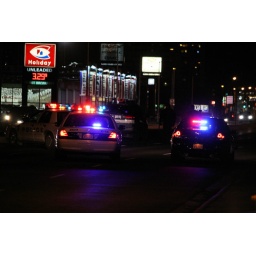
A man was hit by a car crossing 5th Avenue. The road was shut down for almost 3 hours